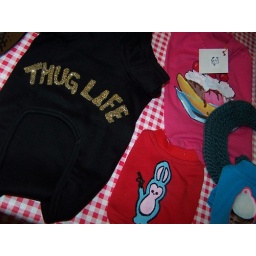
dog clothes by Beg at Blue Genie art bazaar